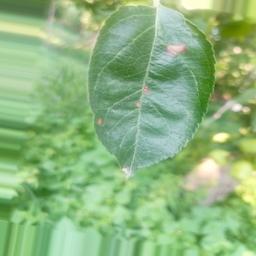
Label: Alternaria